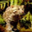
Label: cat